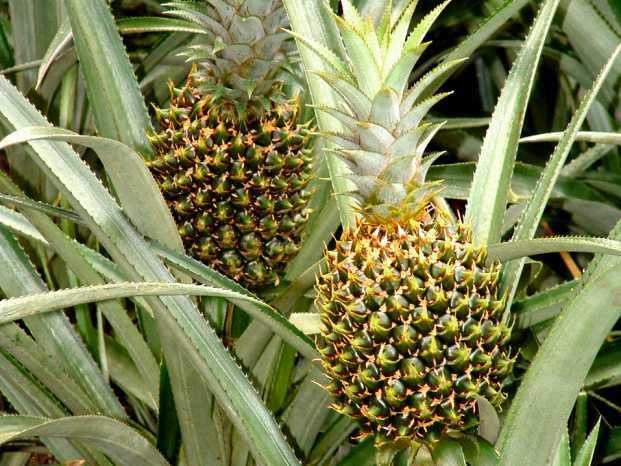
Label: Pineapple